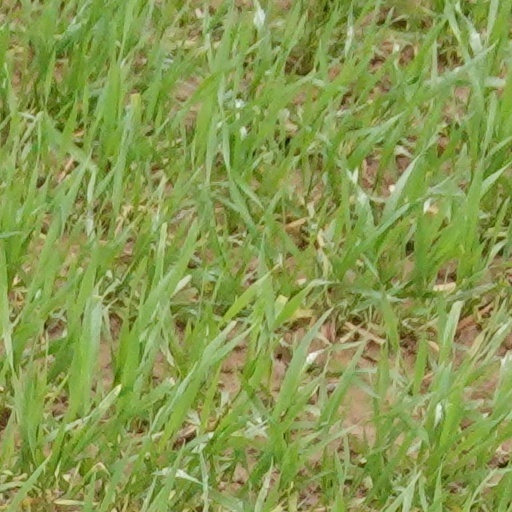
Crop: wheat